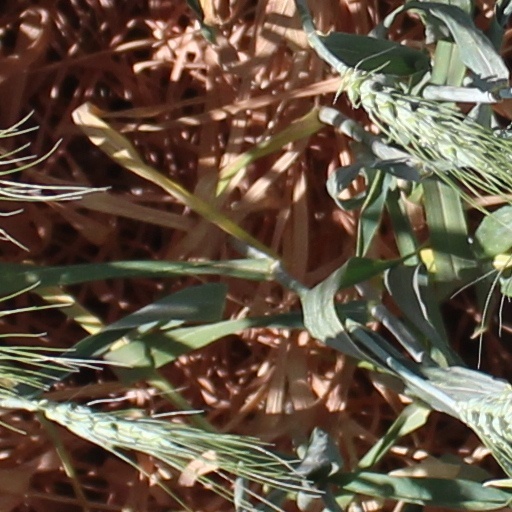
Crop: wheat